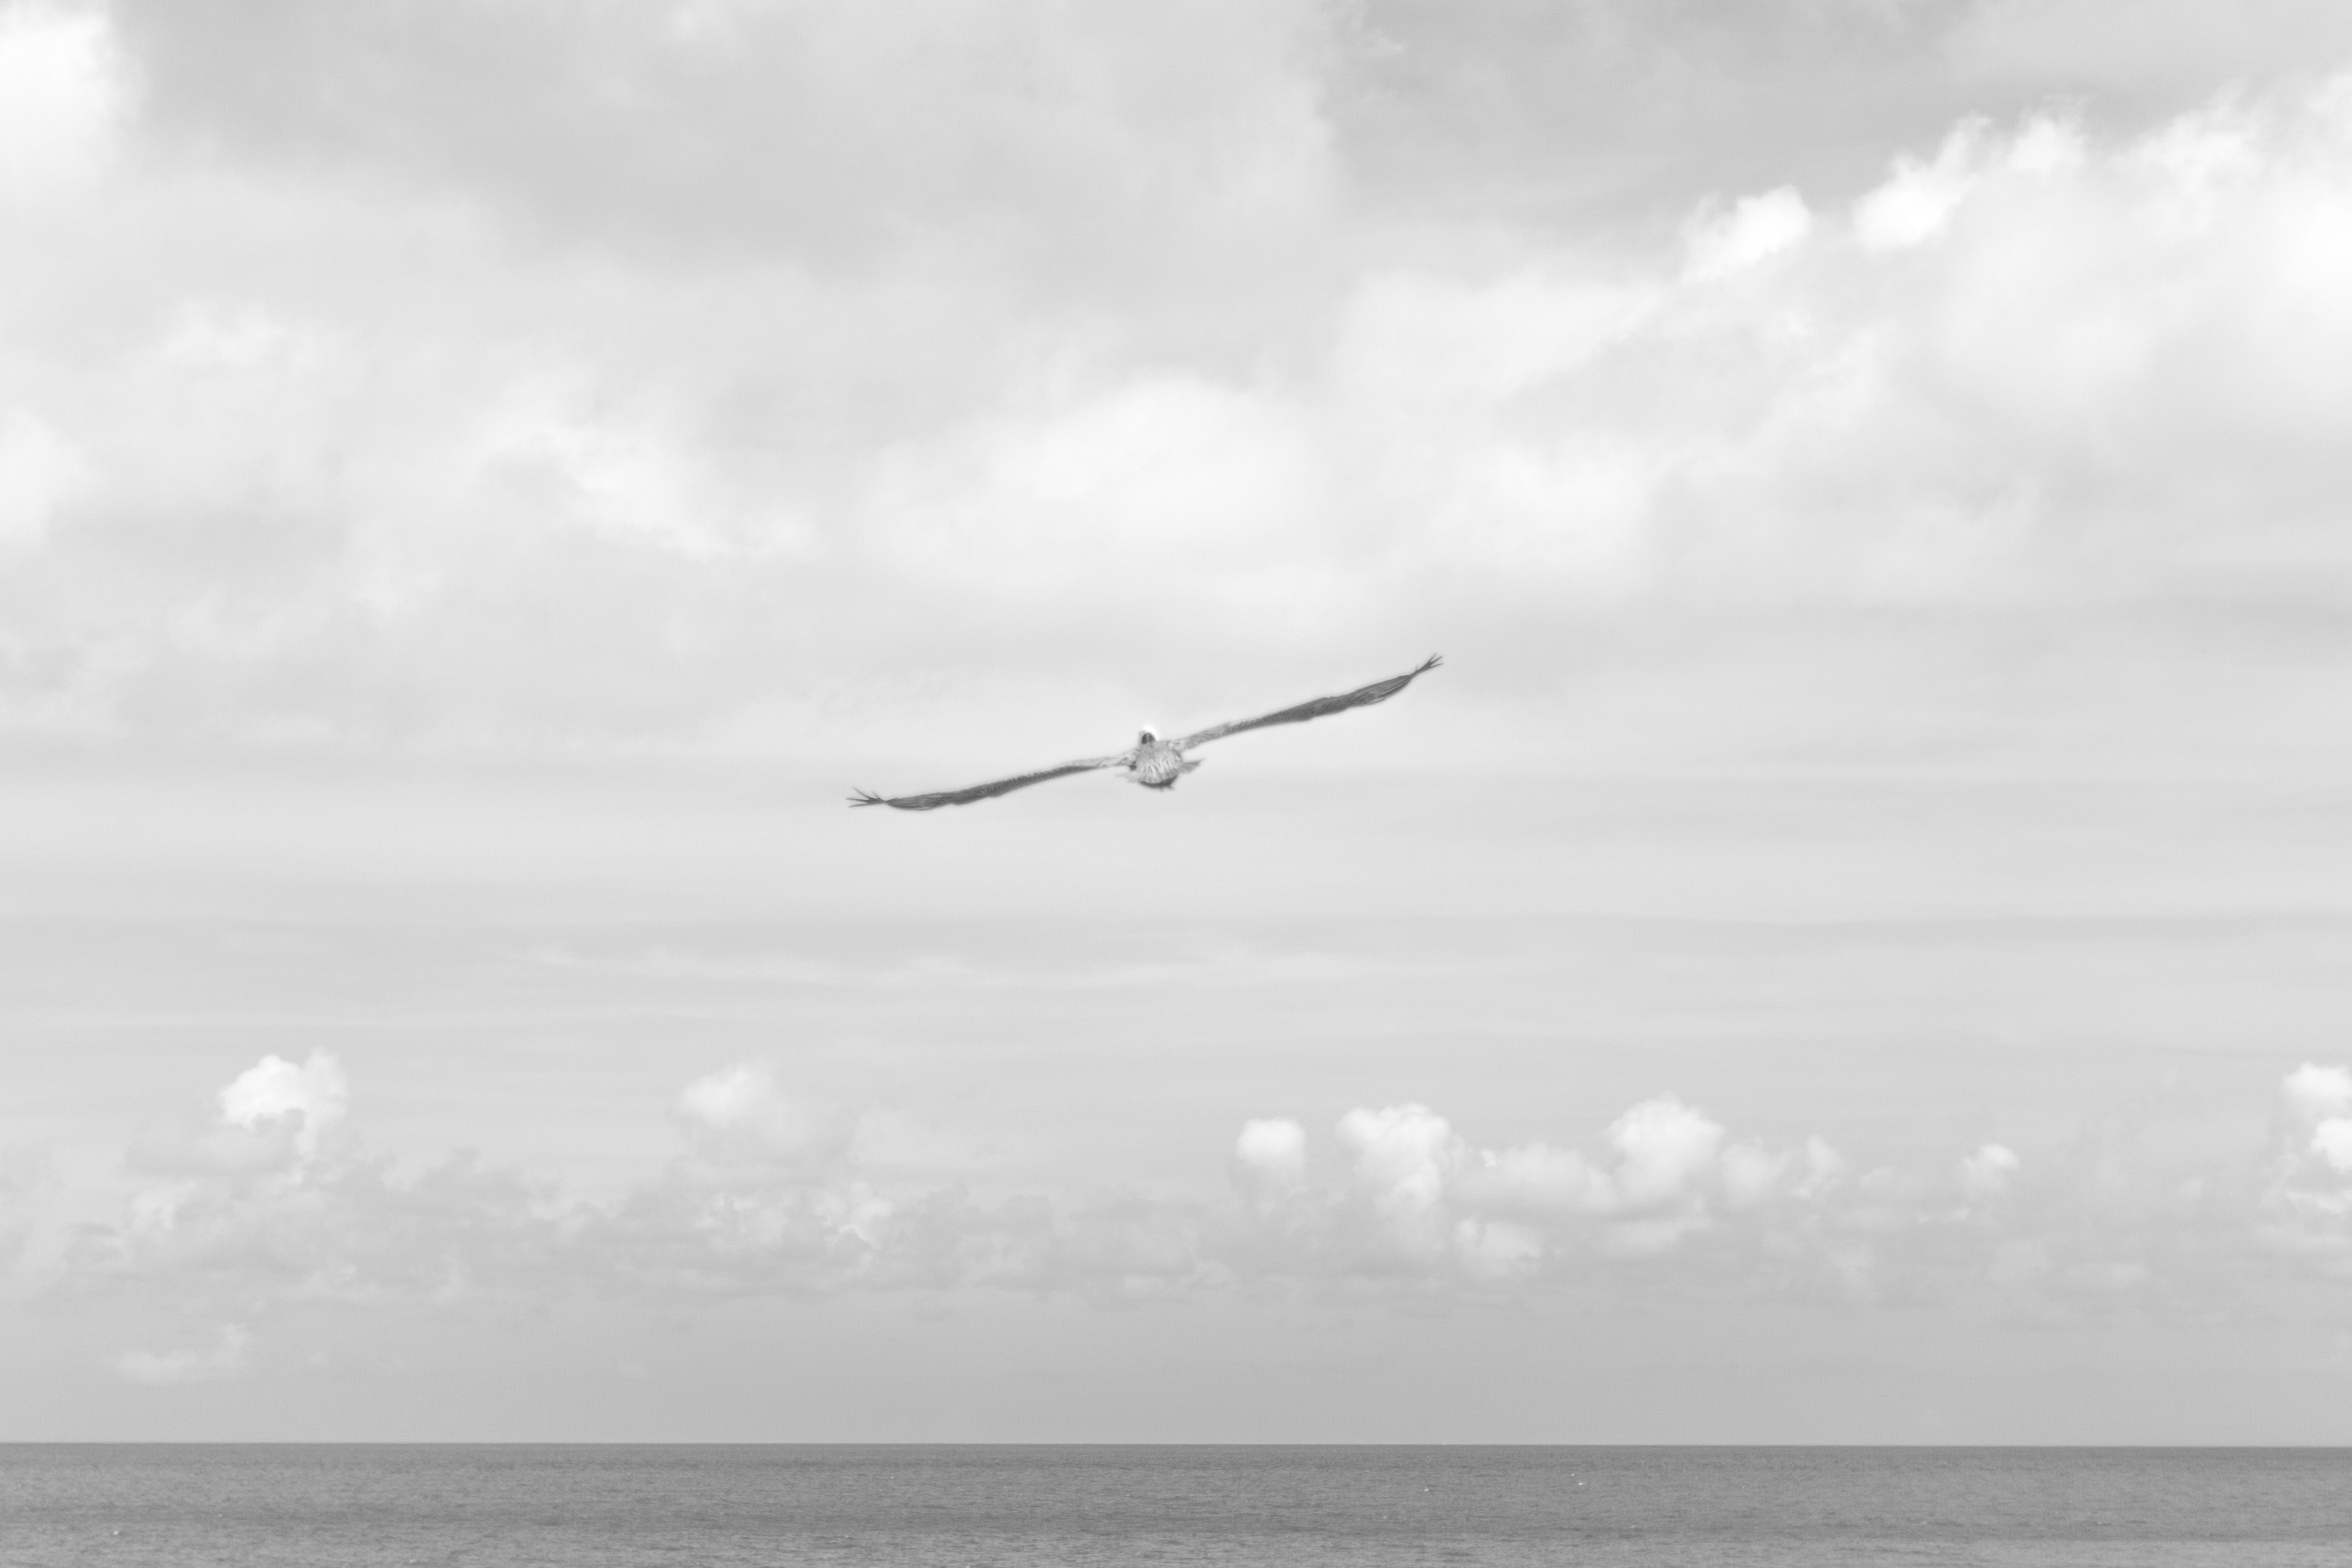
water, nature, outdoor, ocean, wilderness, bird, wing, black and white, sky, animal, seabird, flying, fly, seagull, aircraft, wildlife, wild, vehicle, gull, beak, flight, mammal, freedom, feather, avian, majestic, clouds, wings, vertebrate, creature